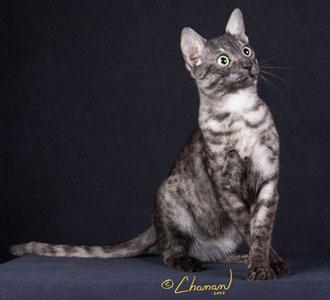
Breed: Egyptian Mau